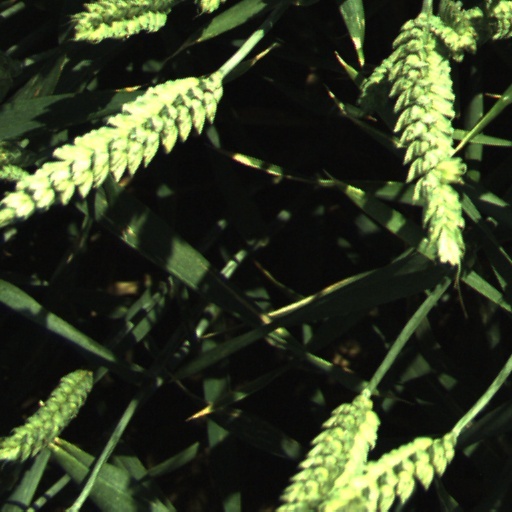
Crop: wheat